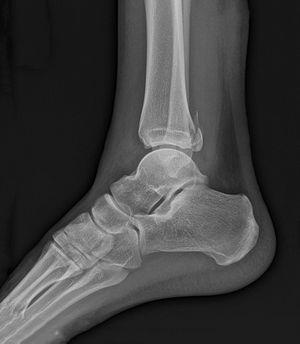
La fracture de Maisonneuve comprend une rupture du ligament deltoïde ou une fracture-avulsion horizontale de la malléole interne, associée à une longue fracture oblique de la fibula.